Question: Please indicate a possible affordance area of the brush_with_toothbrush that can be used for holding.
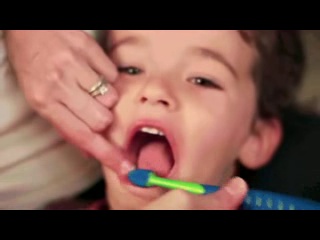
Answer: [126.204, 168.103, 317.367, 209.266]